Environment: real
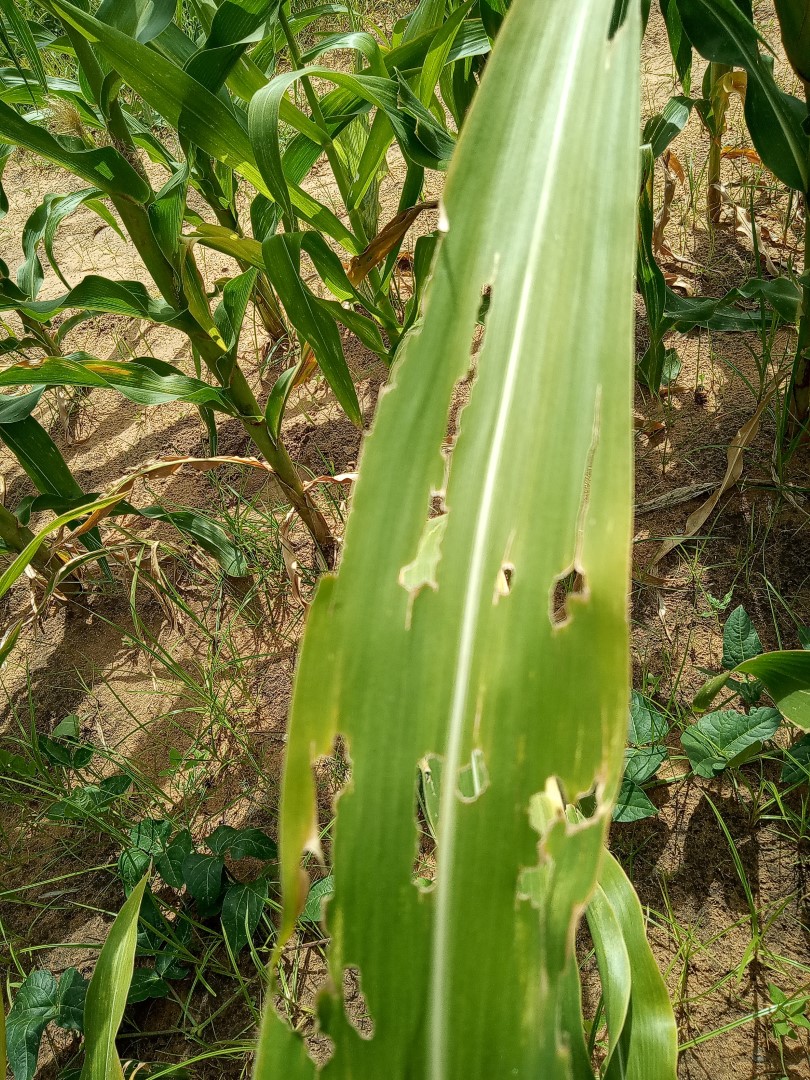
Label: fall_armyworm